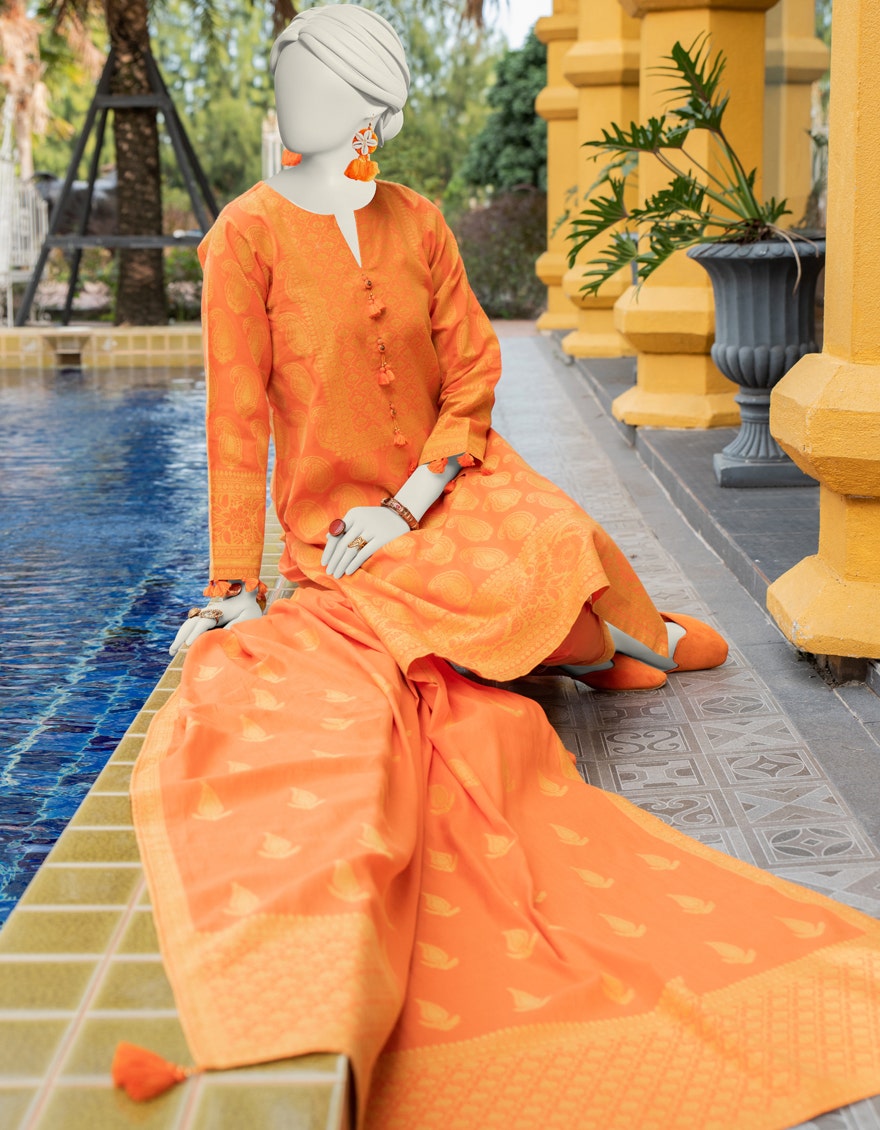
orange multi embroidered salwar suit